Louis Pijourlet

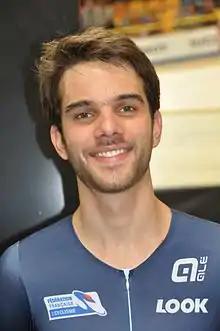
Pijourlet in 2016

Louis Pijourlet (born 17 October 1995) is a French male track cyclist, representing France at international competitions. He participated at the 2014 UEC European Track Championships in the men's team pursuit. He won the bronze medal at the 2016-17 UCI Track Cycling World Cup, Round 2 in Apeldoorn in the team pursuit.